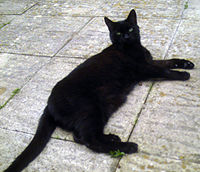
Animal: cat
Breed: bombay